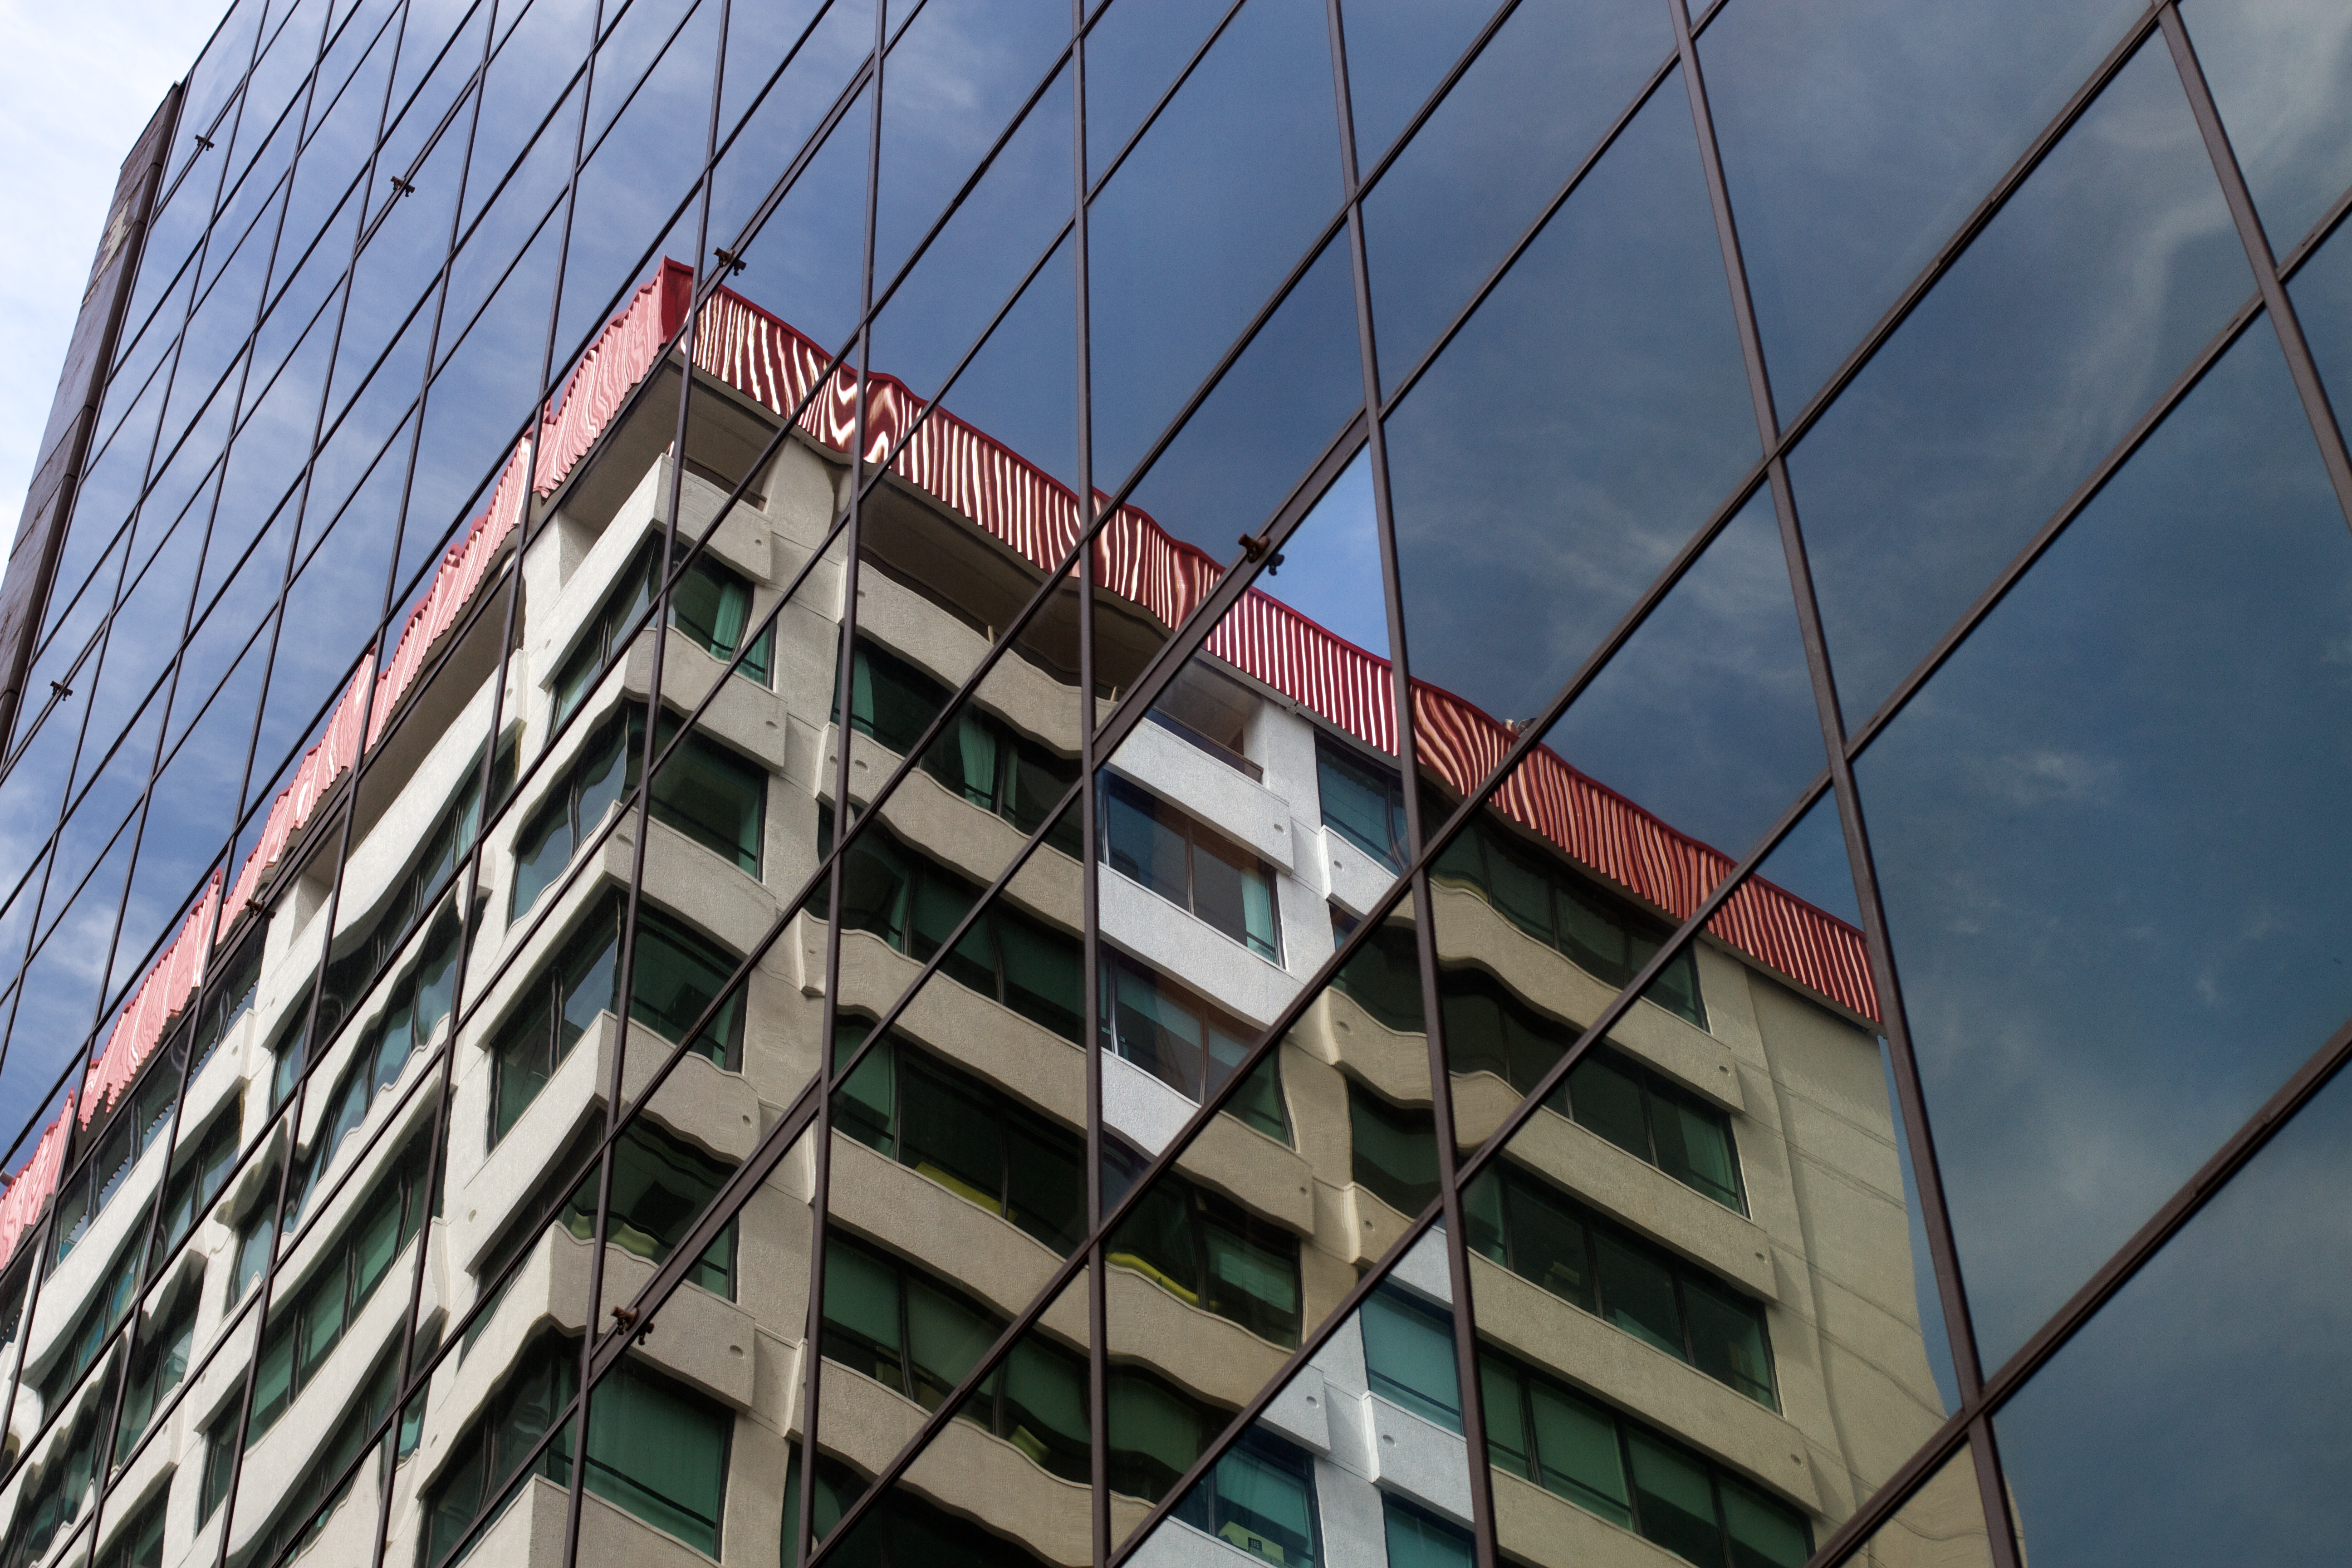
architecture, building, city, skyscraper, downtown, landmark, facade, tower block, headquarters, metropolis, condominium, neighbourhood, urban area, residential area